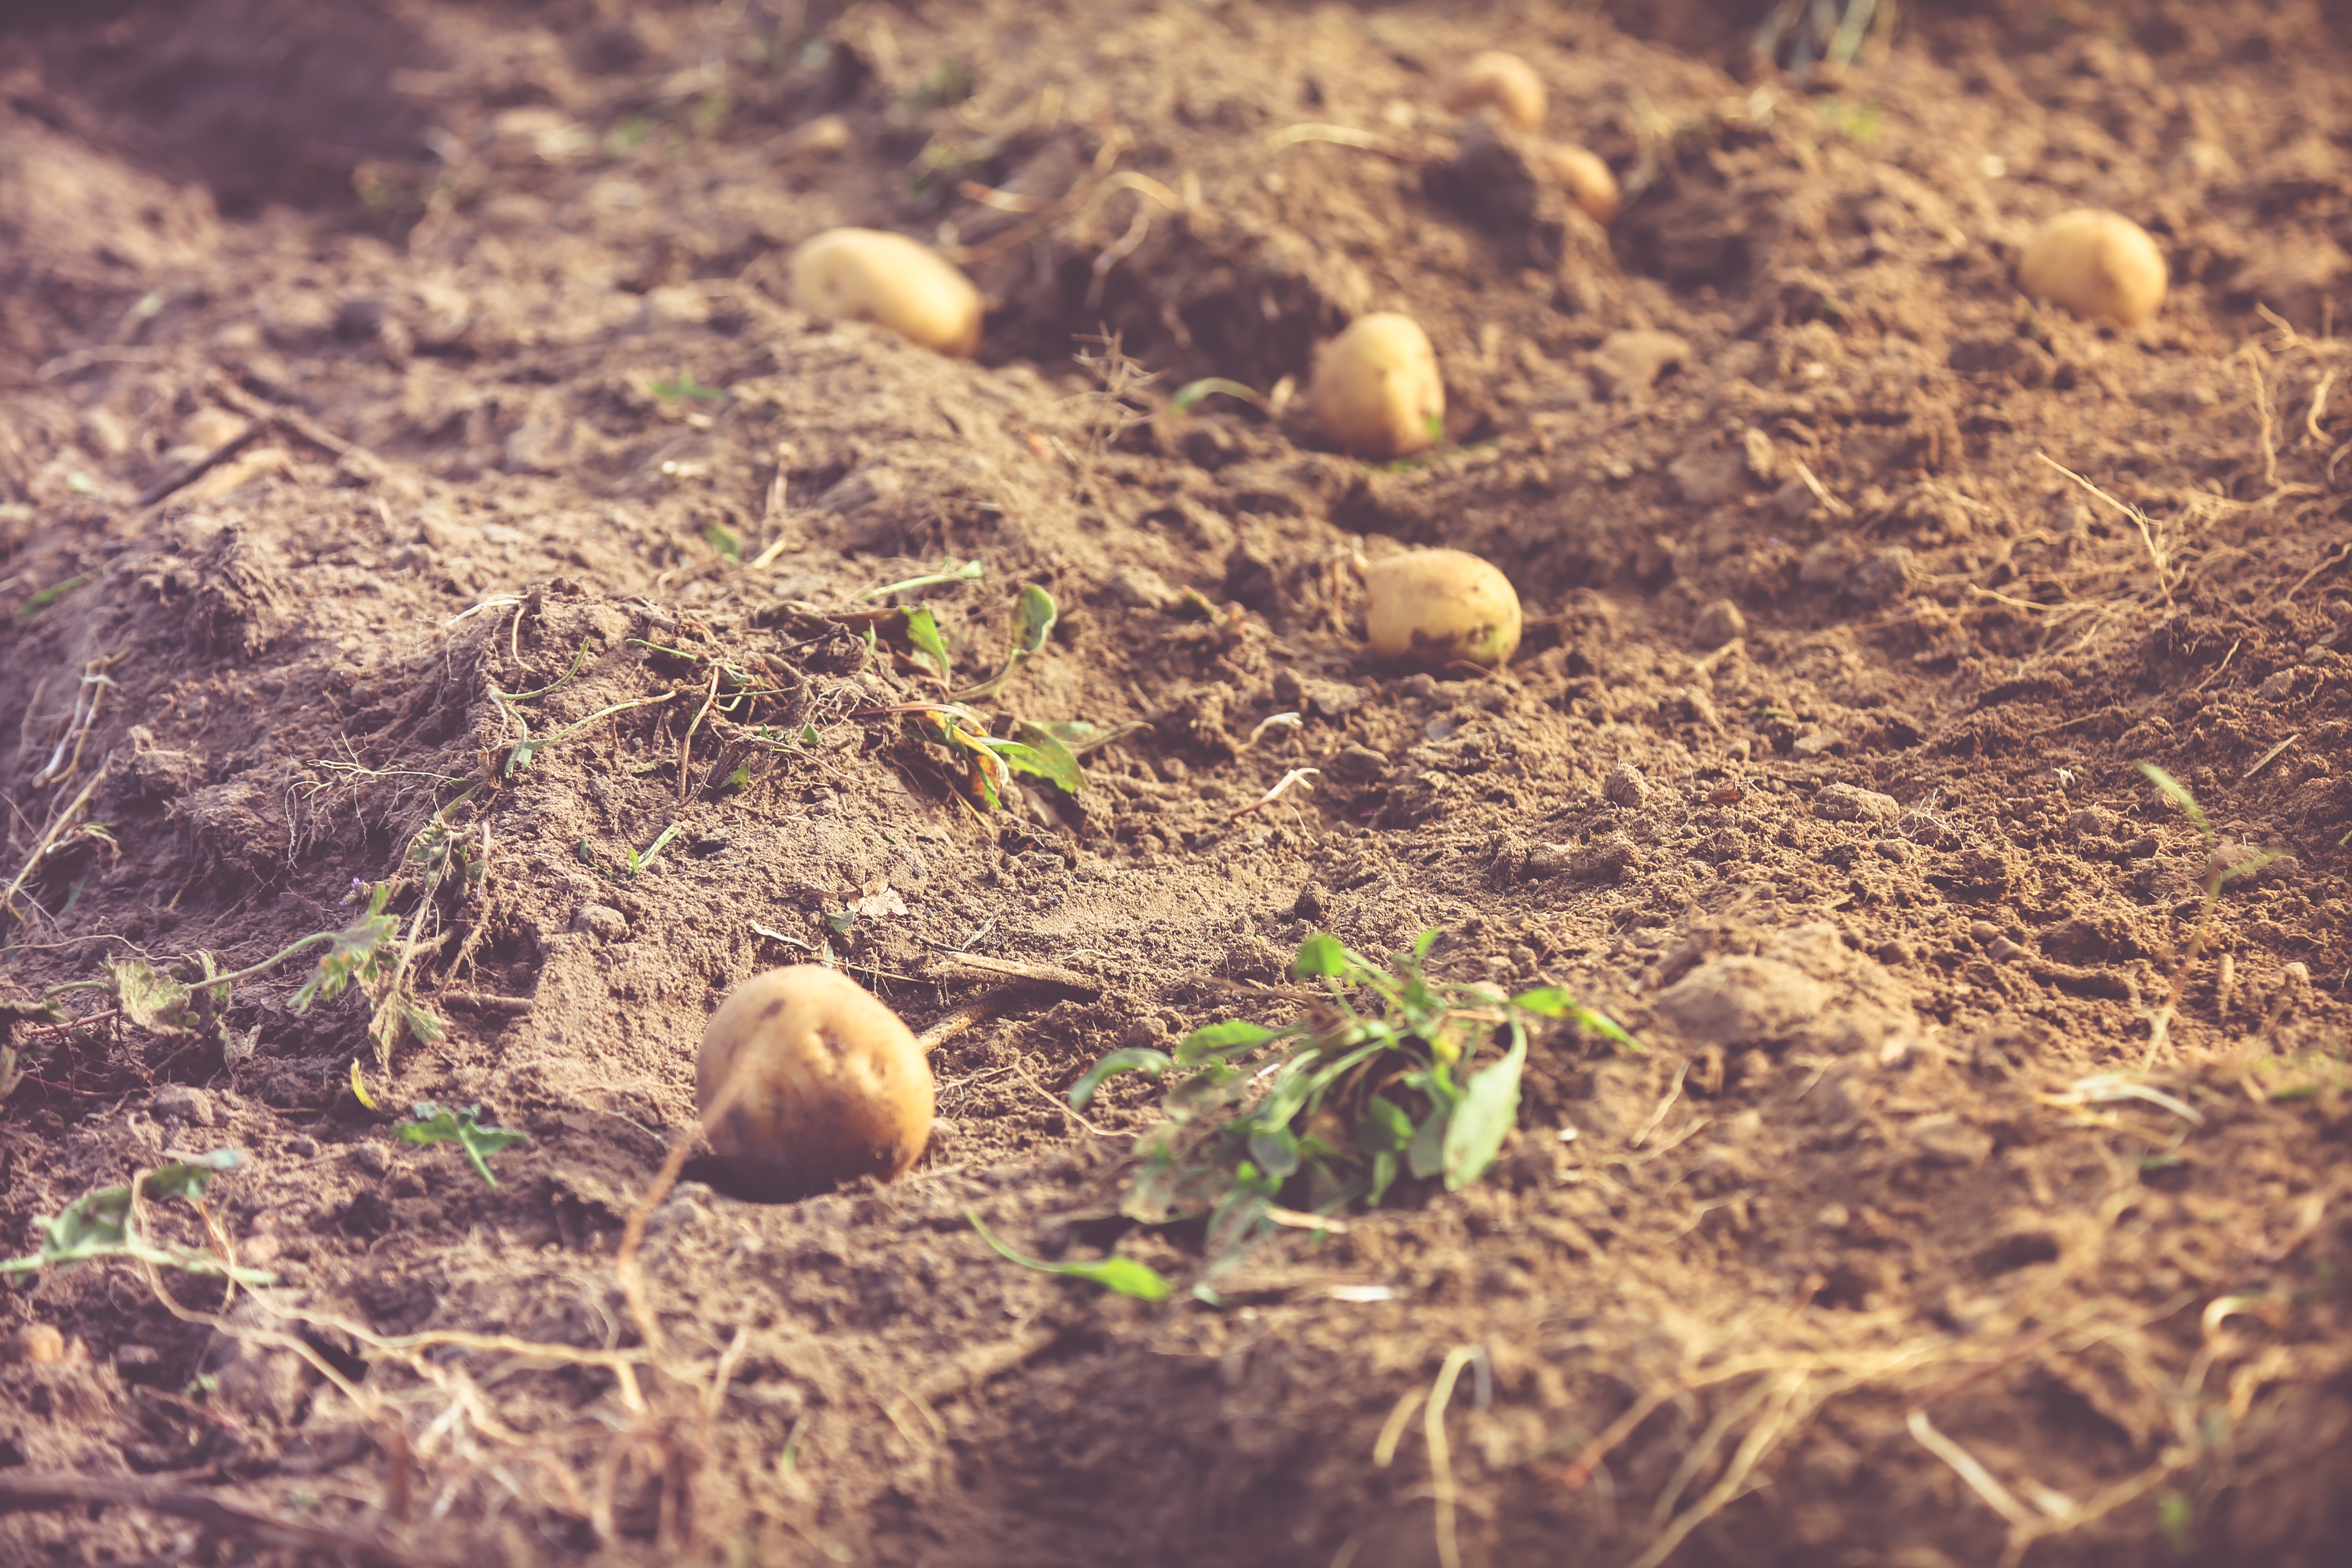
nature, field, leaf, wildlife, food, harvest, produce, autumn, soil, agriculture, eat, fauna, potato, nutrition, vegetables, frisch, potatoes, macro photography, bio, grass family